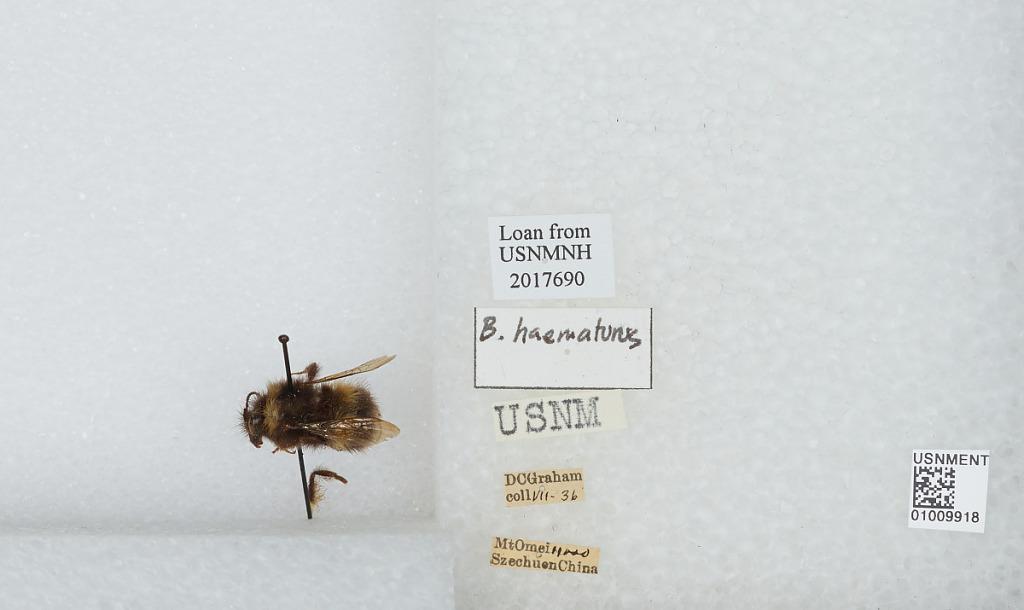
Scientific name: Bombus (Pyrobombus) haematurus Kriechbaumer
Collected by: D. Graham
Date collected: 1936-7-
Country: China
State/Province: Sichuan
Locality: Mount Emei
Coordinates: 29.5197, 103.332